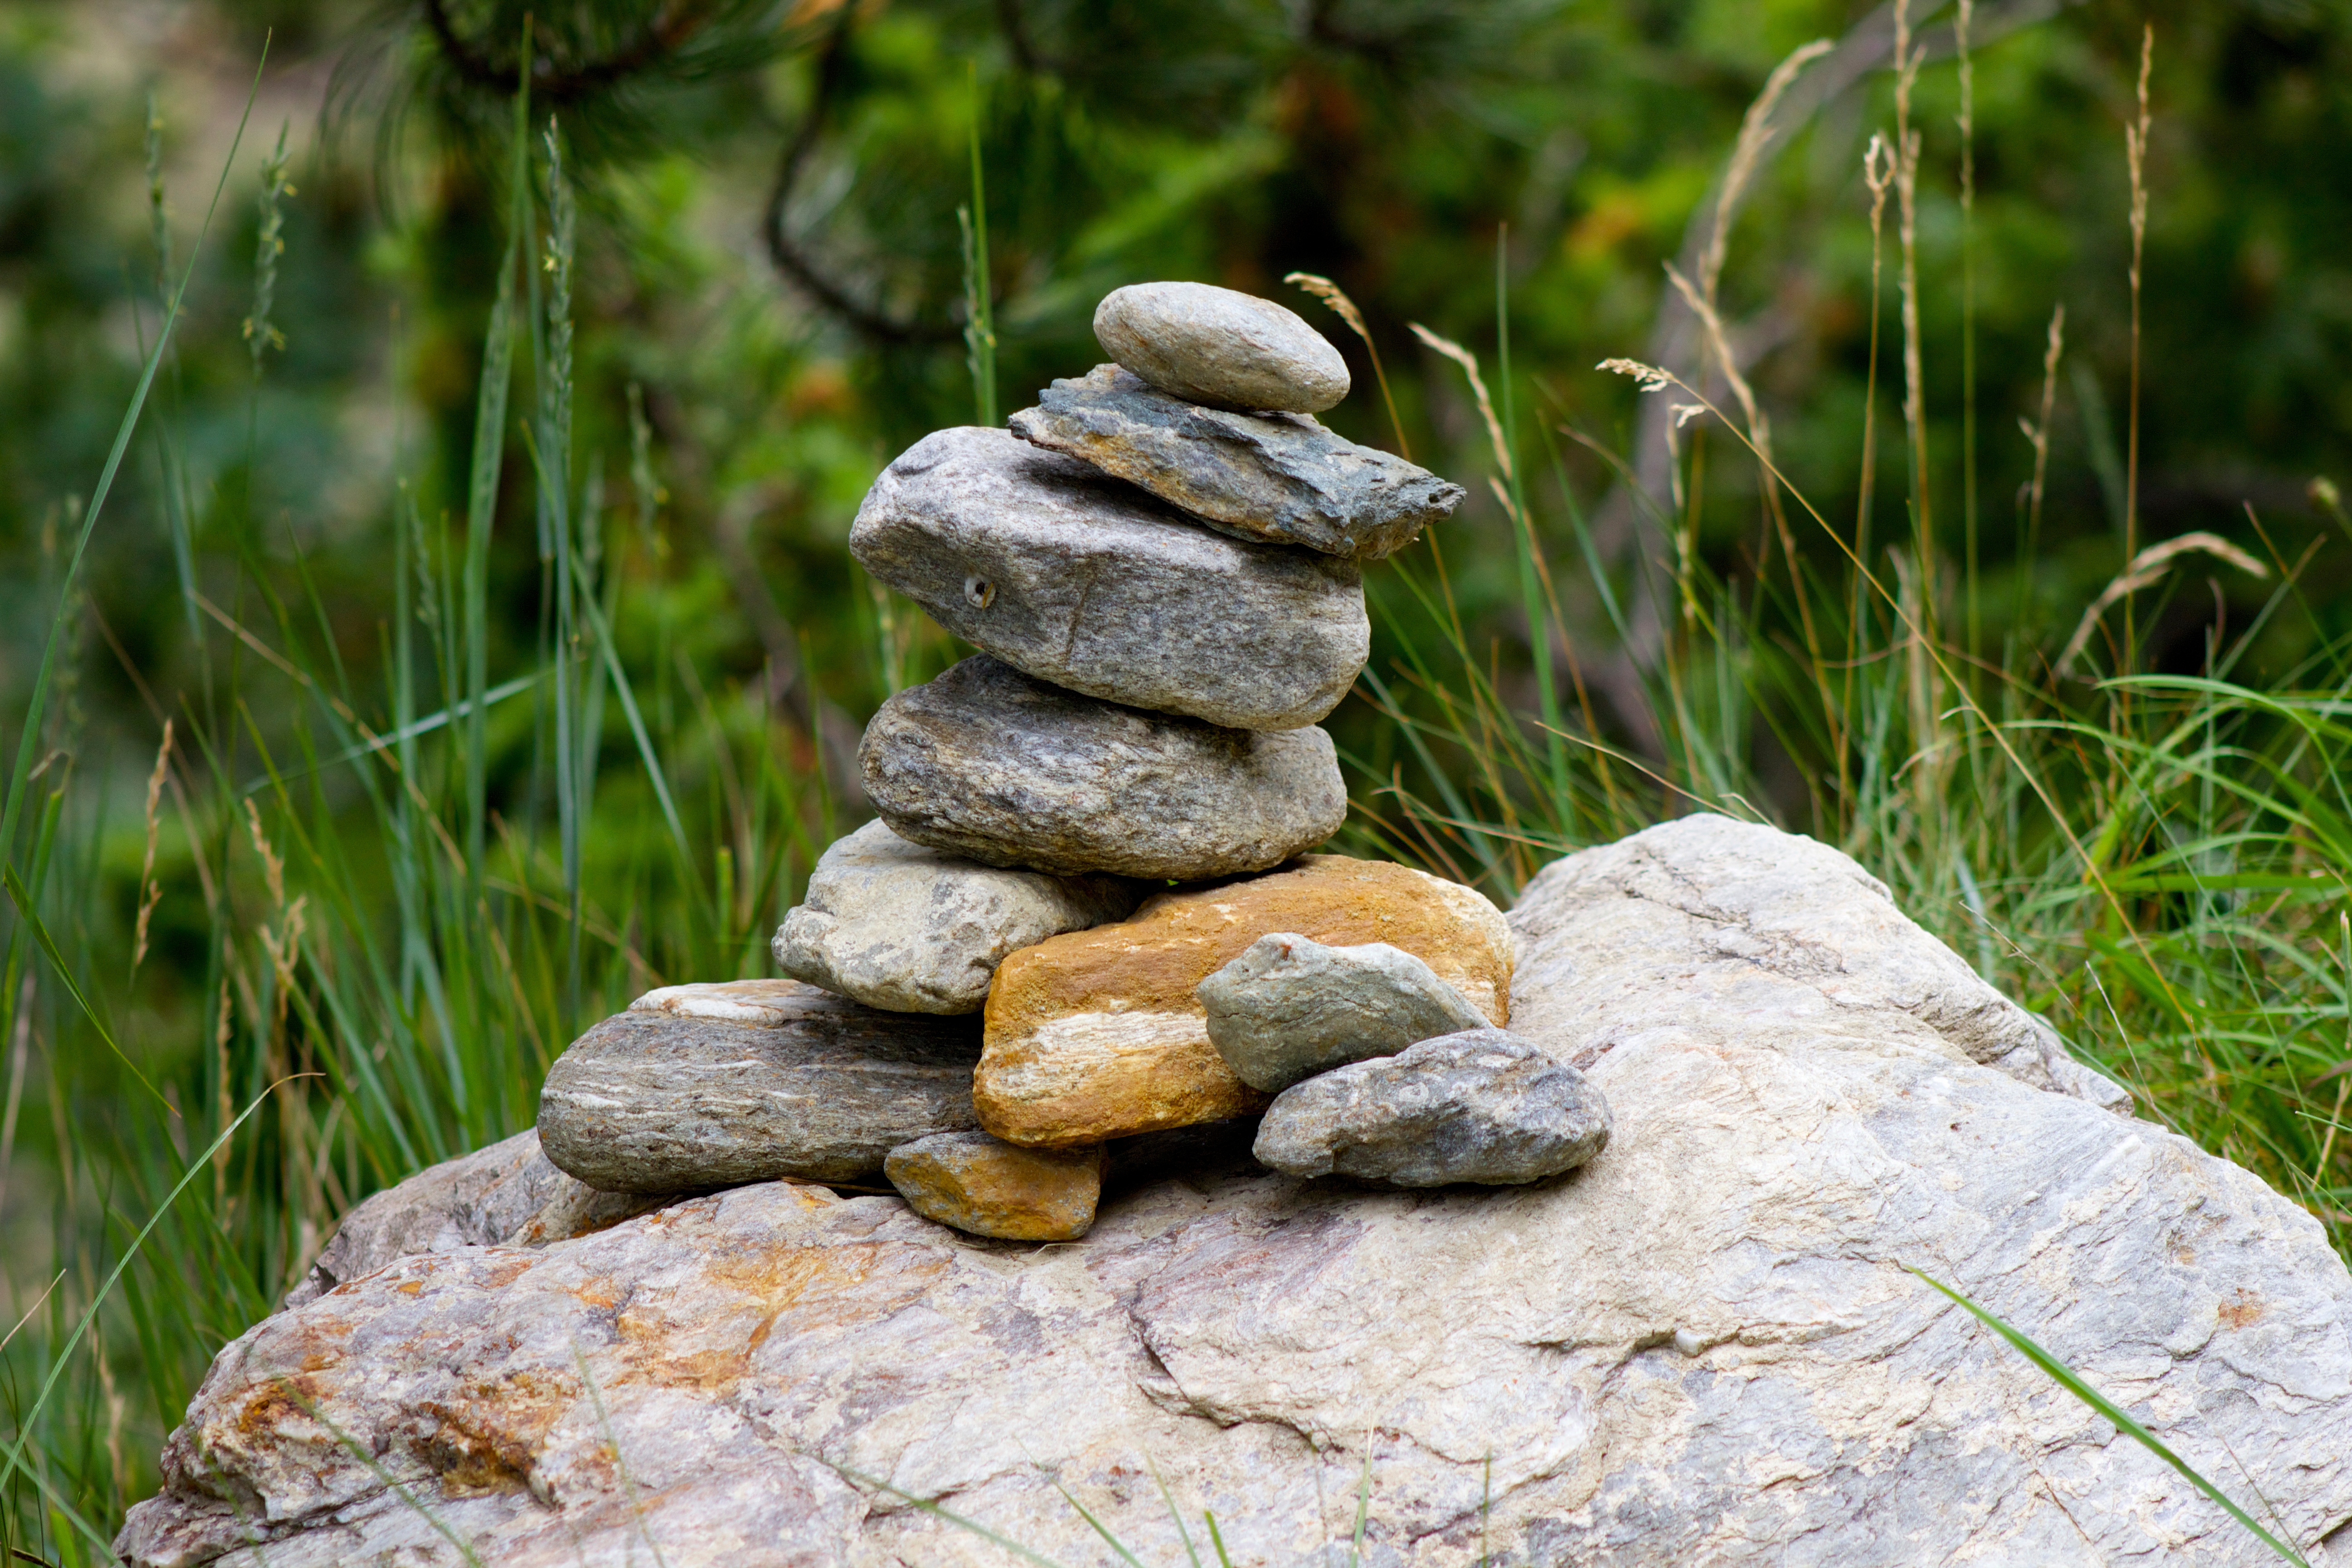
tree, nature, forest, grass, rock, wilderness, wood, leaf, wildlife, stream, green, autumn, material, geology, boulder, woodland, habitat, water feature, natural environment, grass family